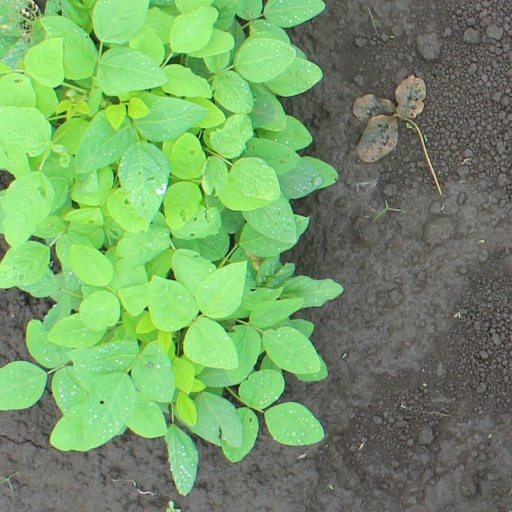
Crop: soybean